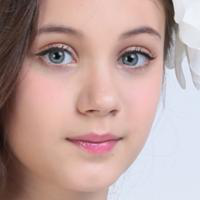
Age group: age 11-20